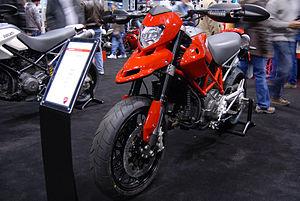
L'Hypermotard est un modèle de motocyclette du constructeur italien Ducati.